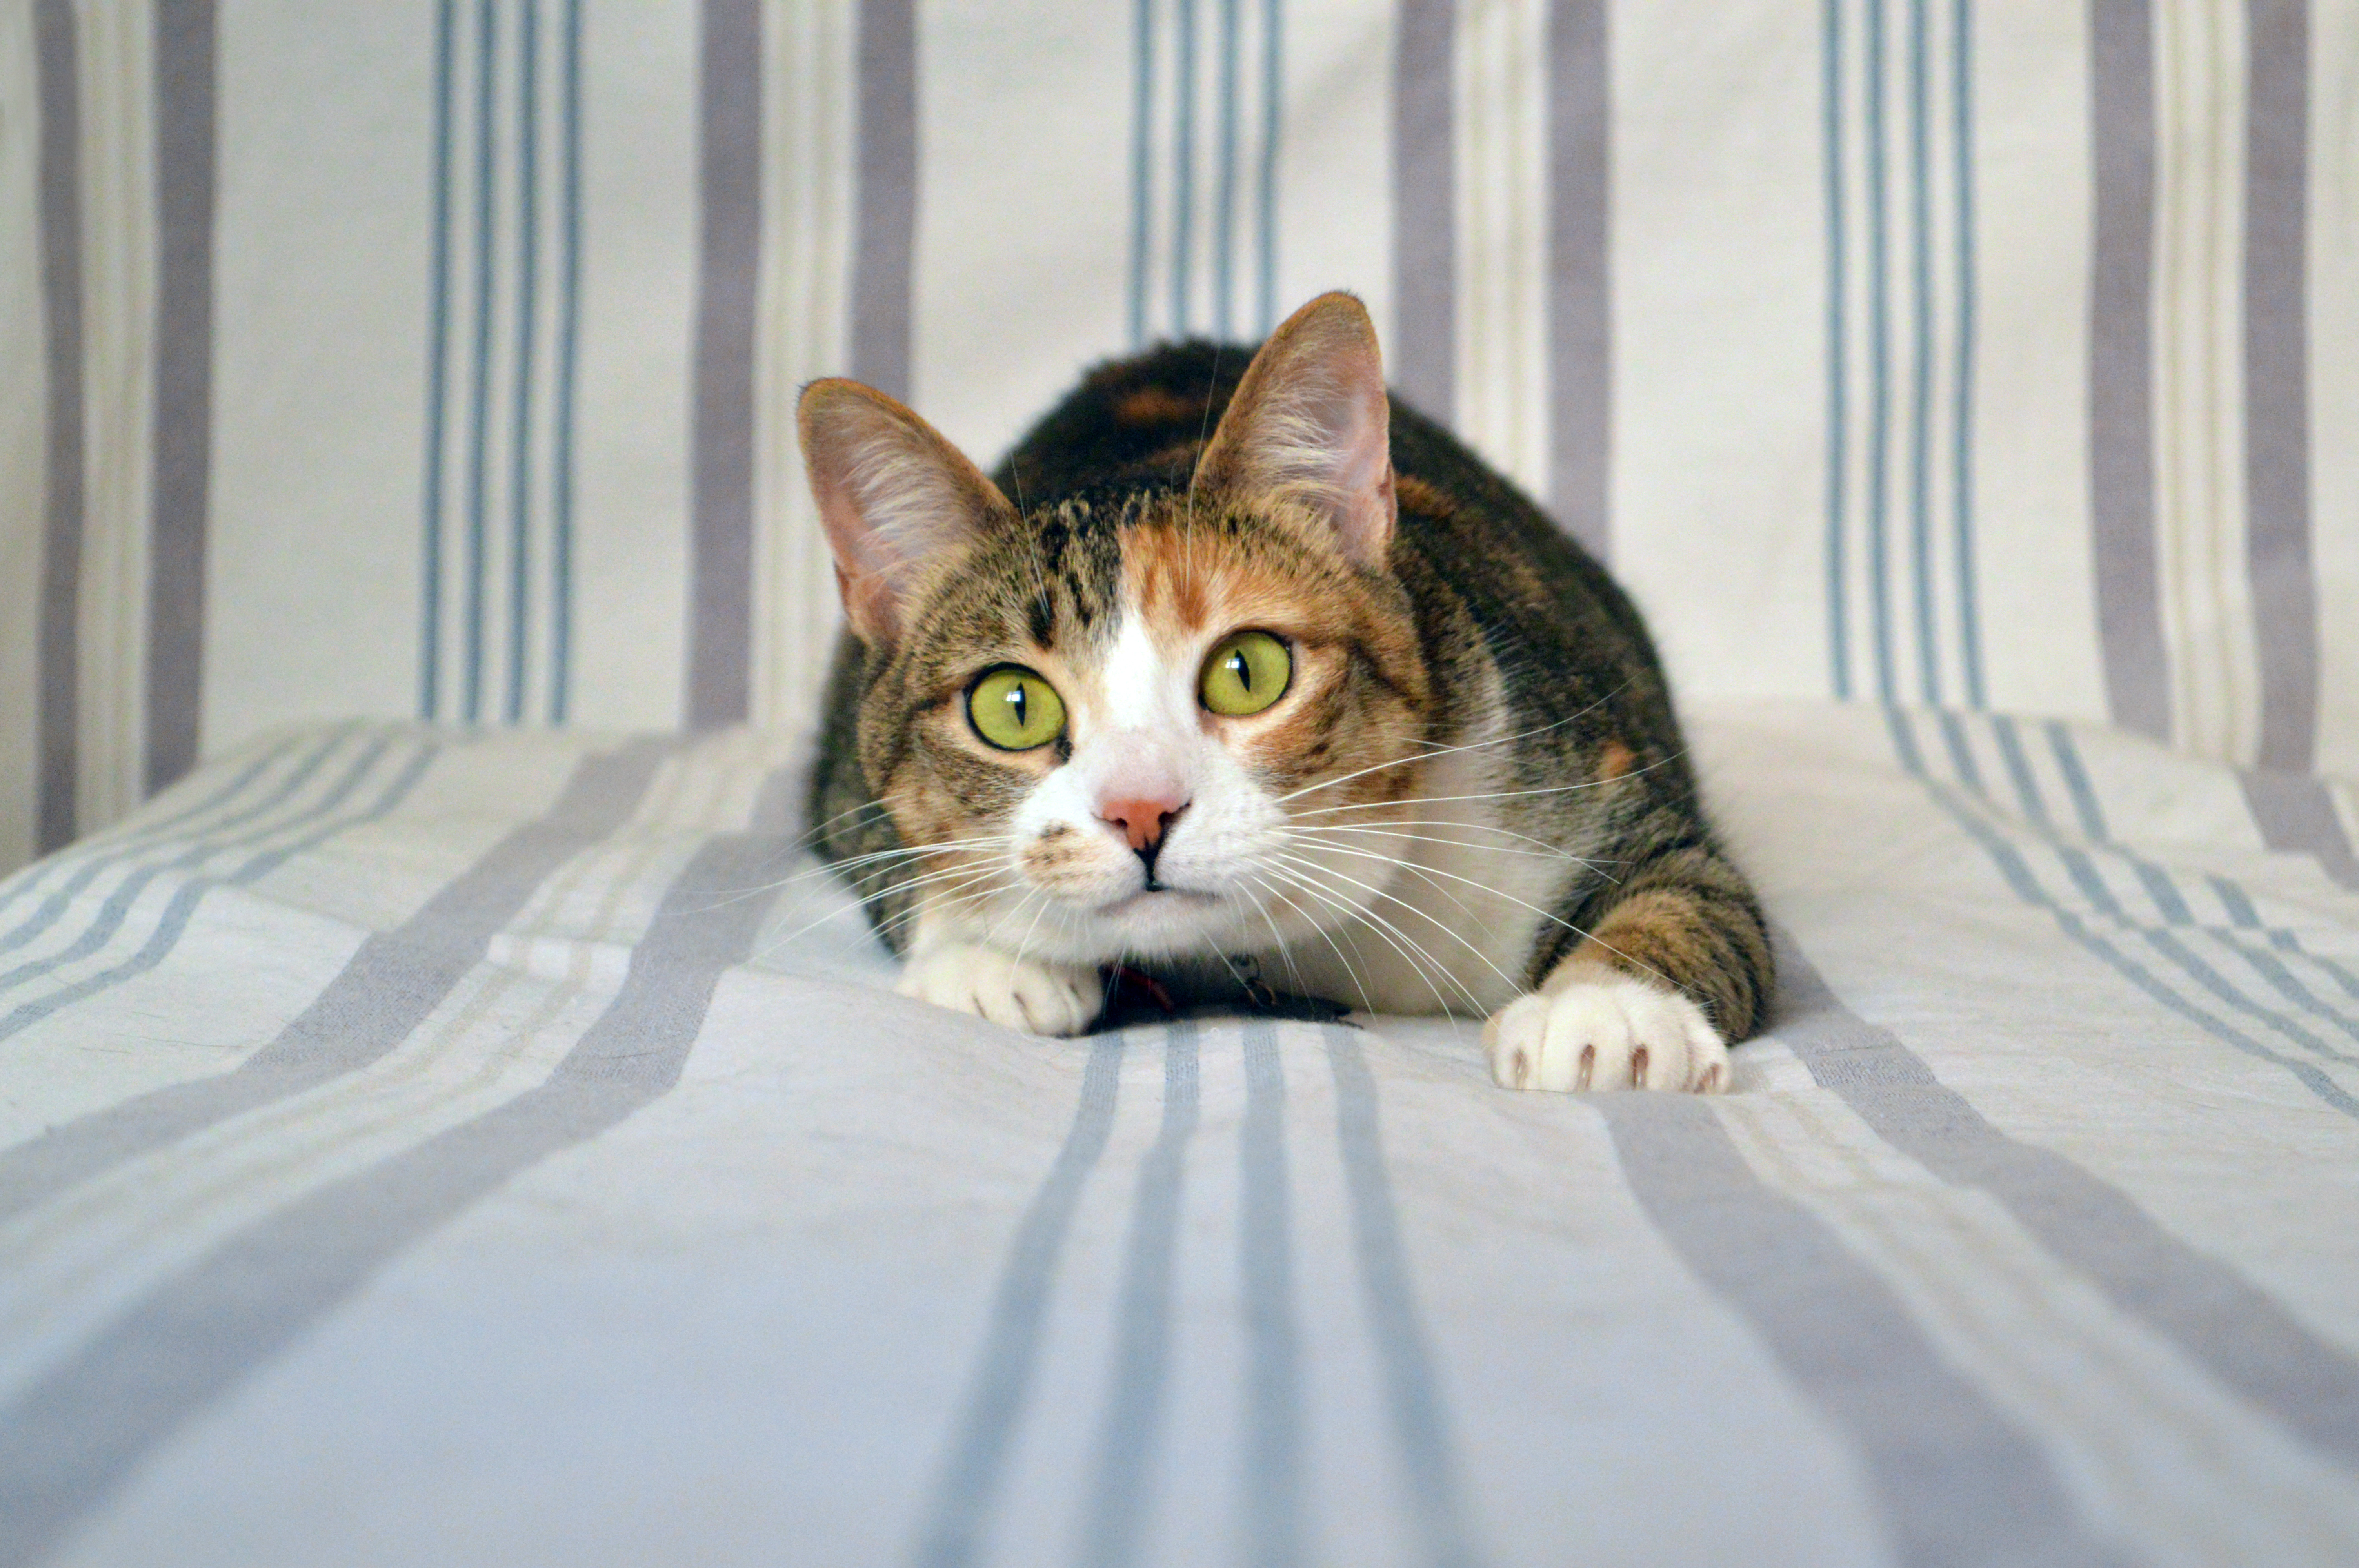
kitten, cat, mammal, stripe, whiskers, vertebrate, chat, katze, gato, flickrfriday, yeuxverts, greeneyes, gatto, streifen, ojosverdes, ready, raya, pronto, gat, striscia, listo, raie, occhiverdi, prt, bereit, grneaugen, ratlla, preparat, ullsverds, bengal, european shorthair, small to medium sized cats, cat like mammal, domestic short haired cat